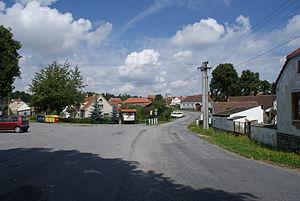
Velká Turná est une commune du district de Strakonice, dans la région de Bohême-du-Sud, en République tchèque. Sa population s'élevait à 159 habitants en 2017.